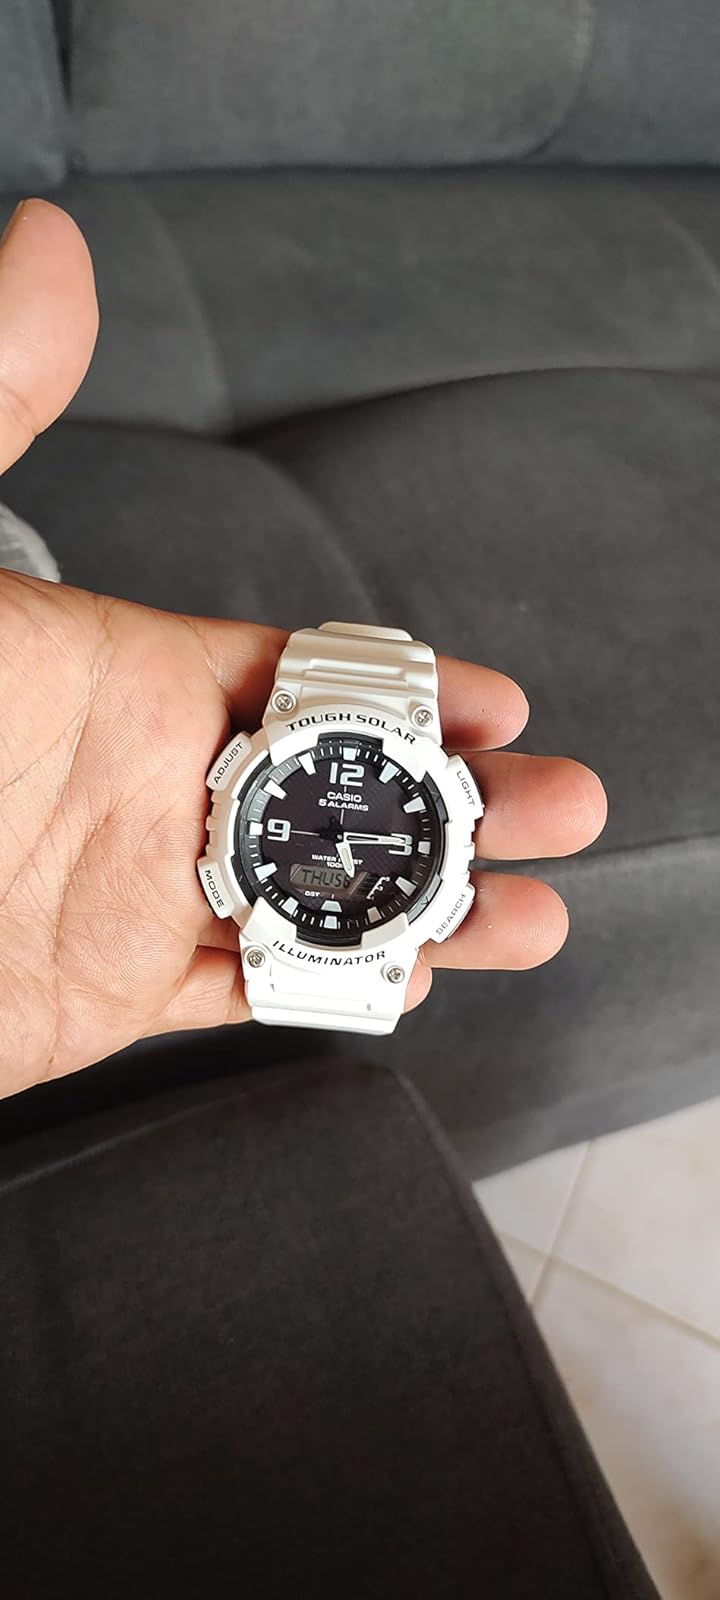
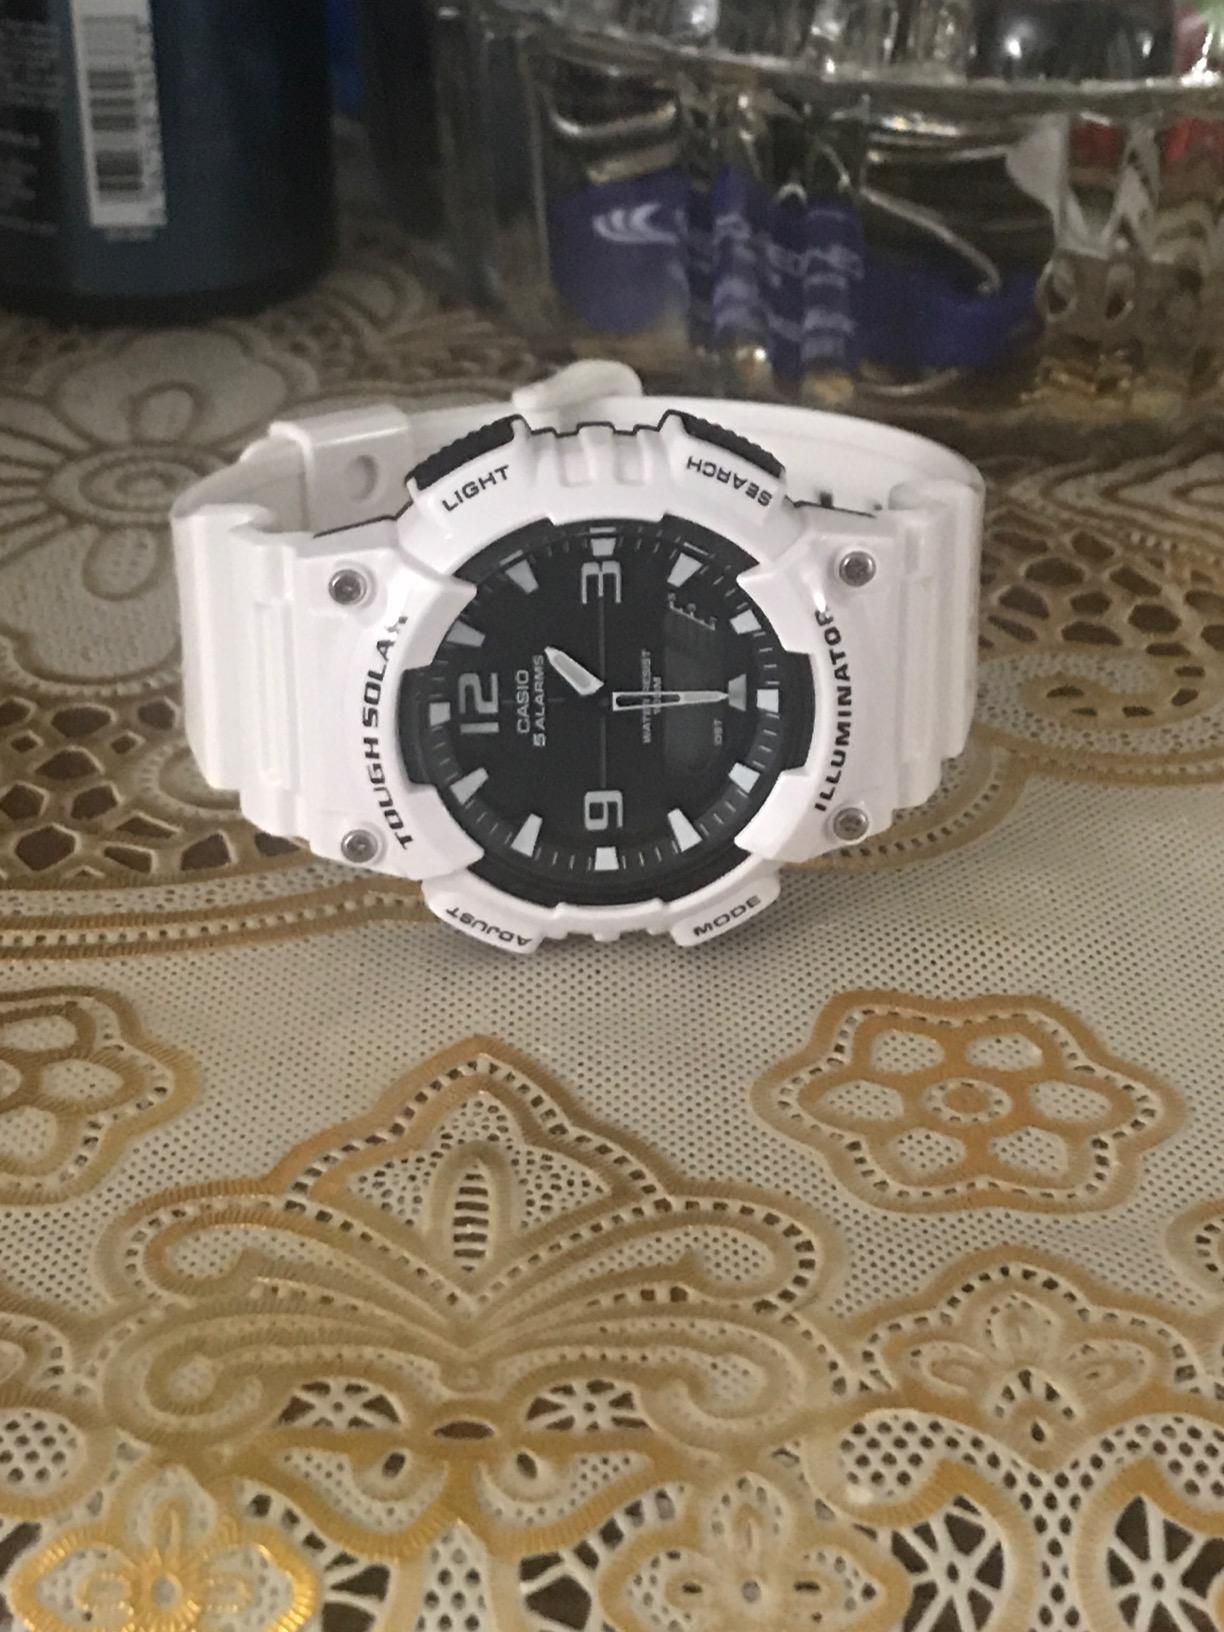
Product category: accessories_watch
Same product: yes